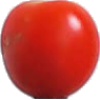
Label: Tomato Cherry Red 1